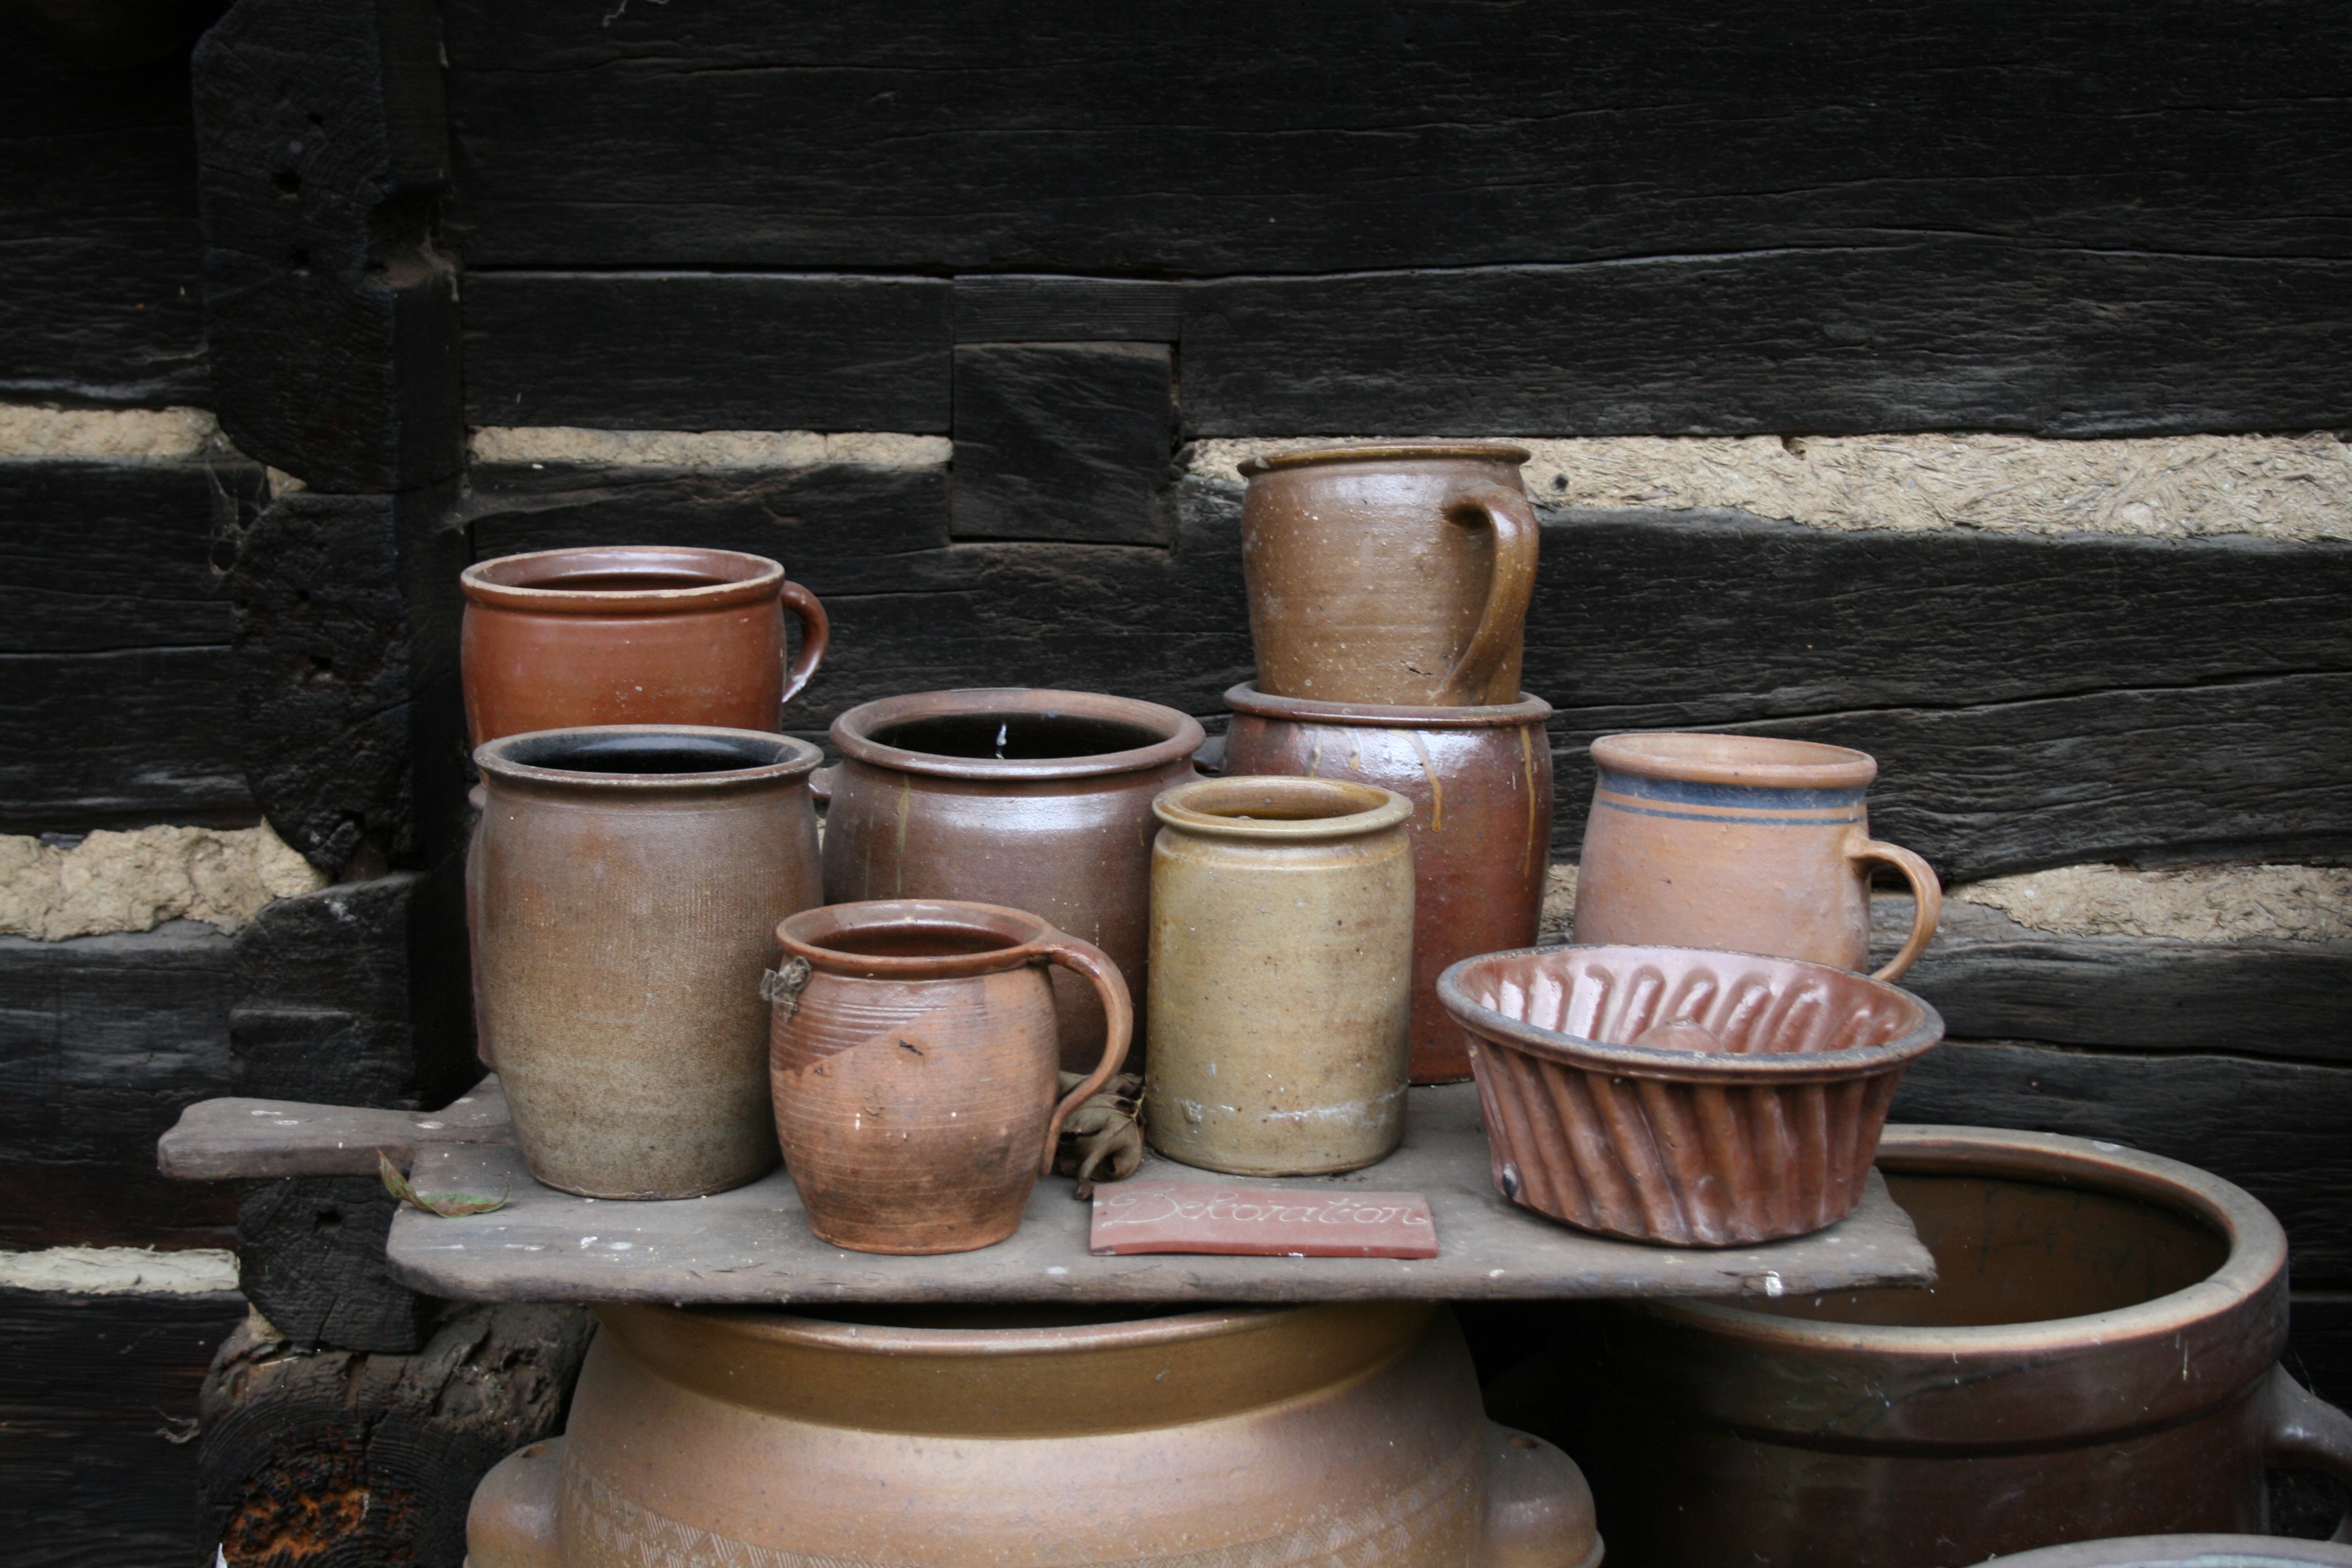
wood, wheel, ceramic, drink, craft, pottery, still life, art, jars, sound, jugs, vessels, pots, hand labor, tonkunst, arts and crafts, potters, man made object, pottery workshop, drinkware